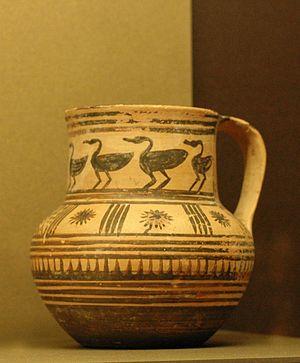
Pichet aux oiseaux découvert à Athènes, v. 750‑725 av. J.-C. (Géométrique Récent).